Battle of Wilmington

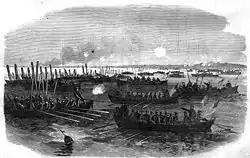
Clearing the river

Cox pursued Hagood from Fort Anderson, and on February 19 caught up to the Town Creek Line while Hoke's division retreated to a position three miles south of Wilmington, across the river from Hagood's force. Terry followed Hoke cautiously, worried about being surprised by an ambush or by a flank attack from his right. By this time Hoke actually outnumbered Terry as Ames' division was now on the west bank with Cox. Therefore, Ames was ferried back across again as Terry and Porter's fleet started clearing the river of torpedoes. Terry restarted his advance the next day, encountering Hoke's new lines in the afternoon. Once he was convinced that Hoke planned to remain where he was, Terry ordered the Union troops to start building entrenchments while Union gunboats tested the Confederate batteries along the river bank, just west of Hoke's division.